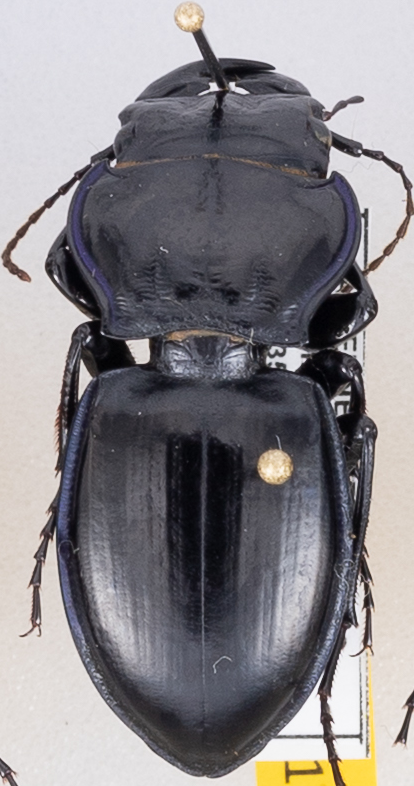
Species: Pasimachus punctulatus
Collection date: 2021-07-20
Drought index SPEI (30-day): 0.382
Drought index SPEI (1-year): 1.25
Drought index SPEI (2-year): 1.962